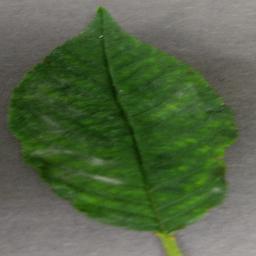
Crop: cherry
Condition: (including_sour)_powdery_mildew